Kate Fleron

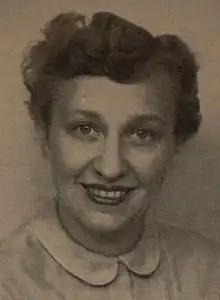
Kate Fleuron (1940s)

Kate Fleron Jacobsen (16 June 1909 – 5 March 2006) was a Danish journalist, editor and writer who, under the German occupation of Denmark in World War II, was a resistance fighter. A contributor to the clandestine paper "Frit Danmark", she assisted key resistance members who worked underground. Arrested by the Gestapo in September 1944, she escaped from the Frøslev Prison Camp in April 1945, shortly before the Liberation of Denmark.